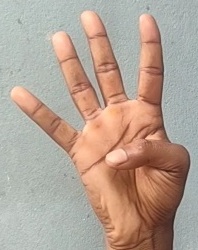
ASL sign: 4